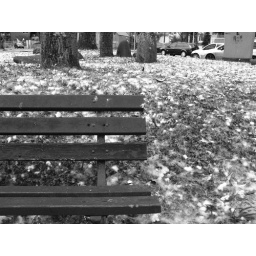
An empty bench. Behind it, grass and white fibers from some kapok trees in the park.